London Pride (beer)

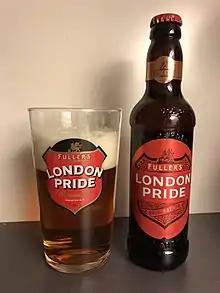

London Pride is the flagship beer of Fuller's Brewery. It is sold both cask-conditioned and bottled. It has been brewed at the Griffin Brewery since 1958.